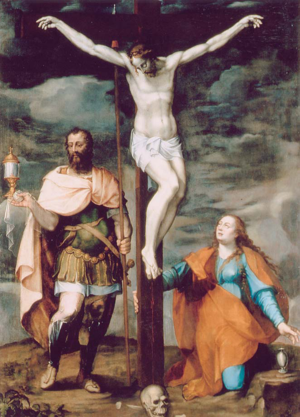
Sankt Longinus
Sankt Longinus med lanse afbildet under Jesu korsfæstelse med Maria Magdalene på knæ.
Longinus er det navn, man i middelalderen gav til den romerske soldat, der i følge Johannesevangeliet stak Jesus med en lanse i højre side, da han hang død på korset. Dermed tilføjede han Jesus det sidste af de fem hellige sår. Soldaten har ikke noget navn i evangeliet, han optræder først med navn i det apokryfe Nicodemusevangelium. Han er også blevet gjort identisk med den centurion, der skal have udtalt ”Sandelig, dette menneske var Guds søn.” I begyndelsen blev han ikke anset for en helgen, men som en fordømt mand, der skulle lide for at have forhånet Jesus. Senere fortalte man, at han var konverteret til kristendommen. Hans helgendag i den katolske kirke er den 15. marts.